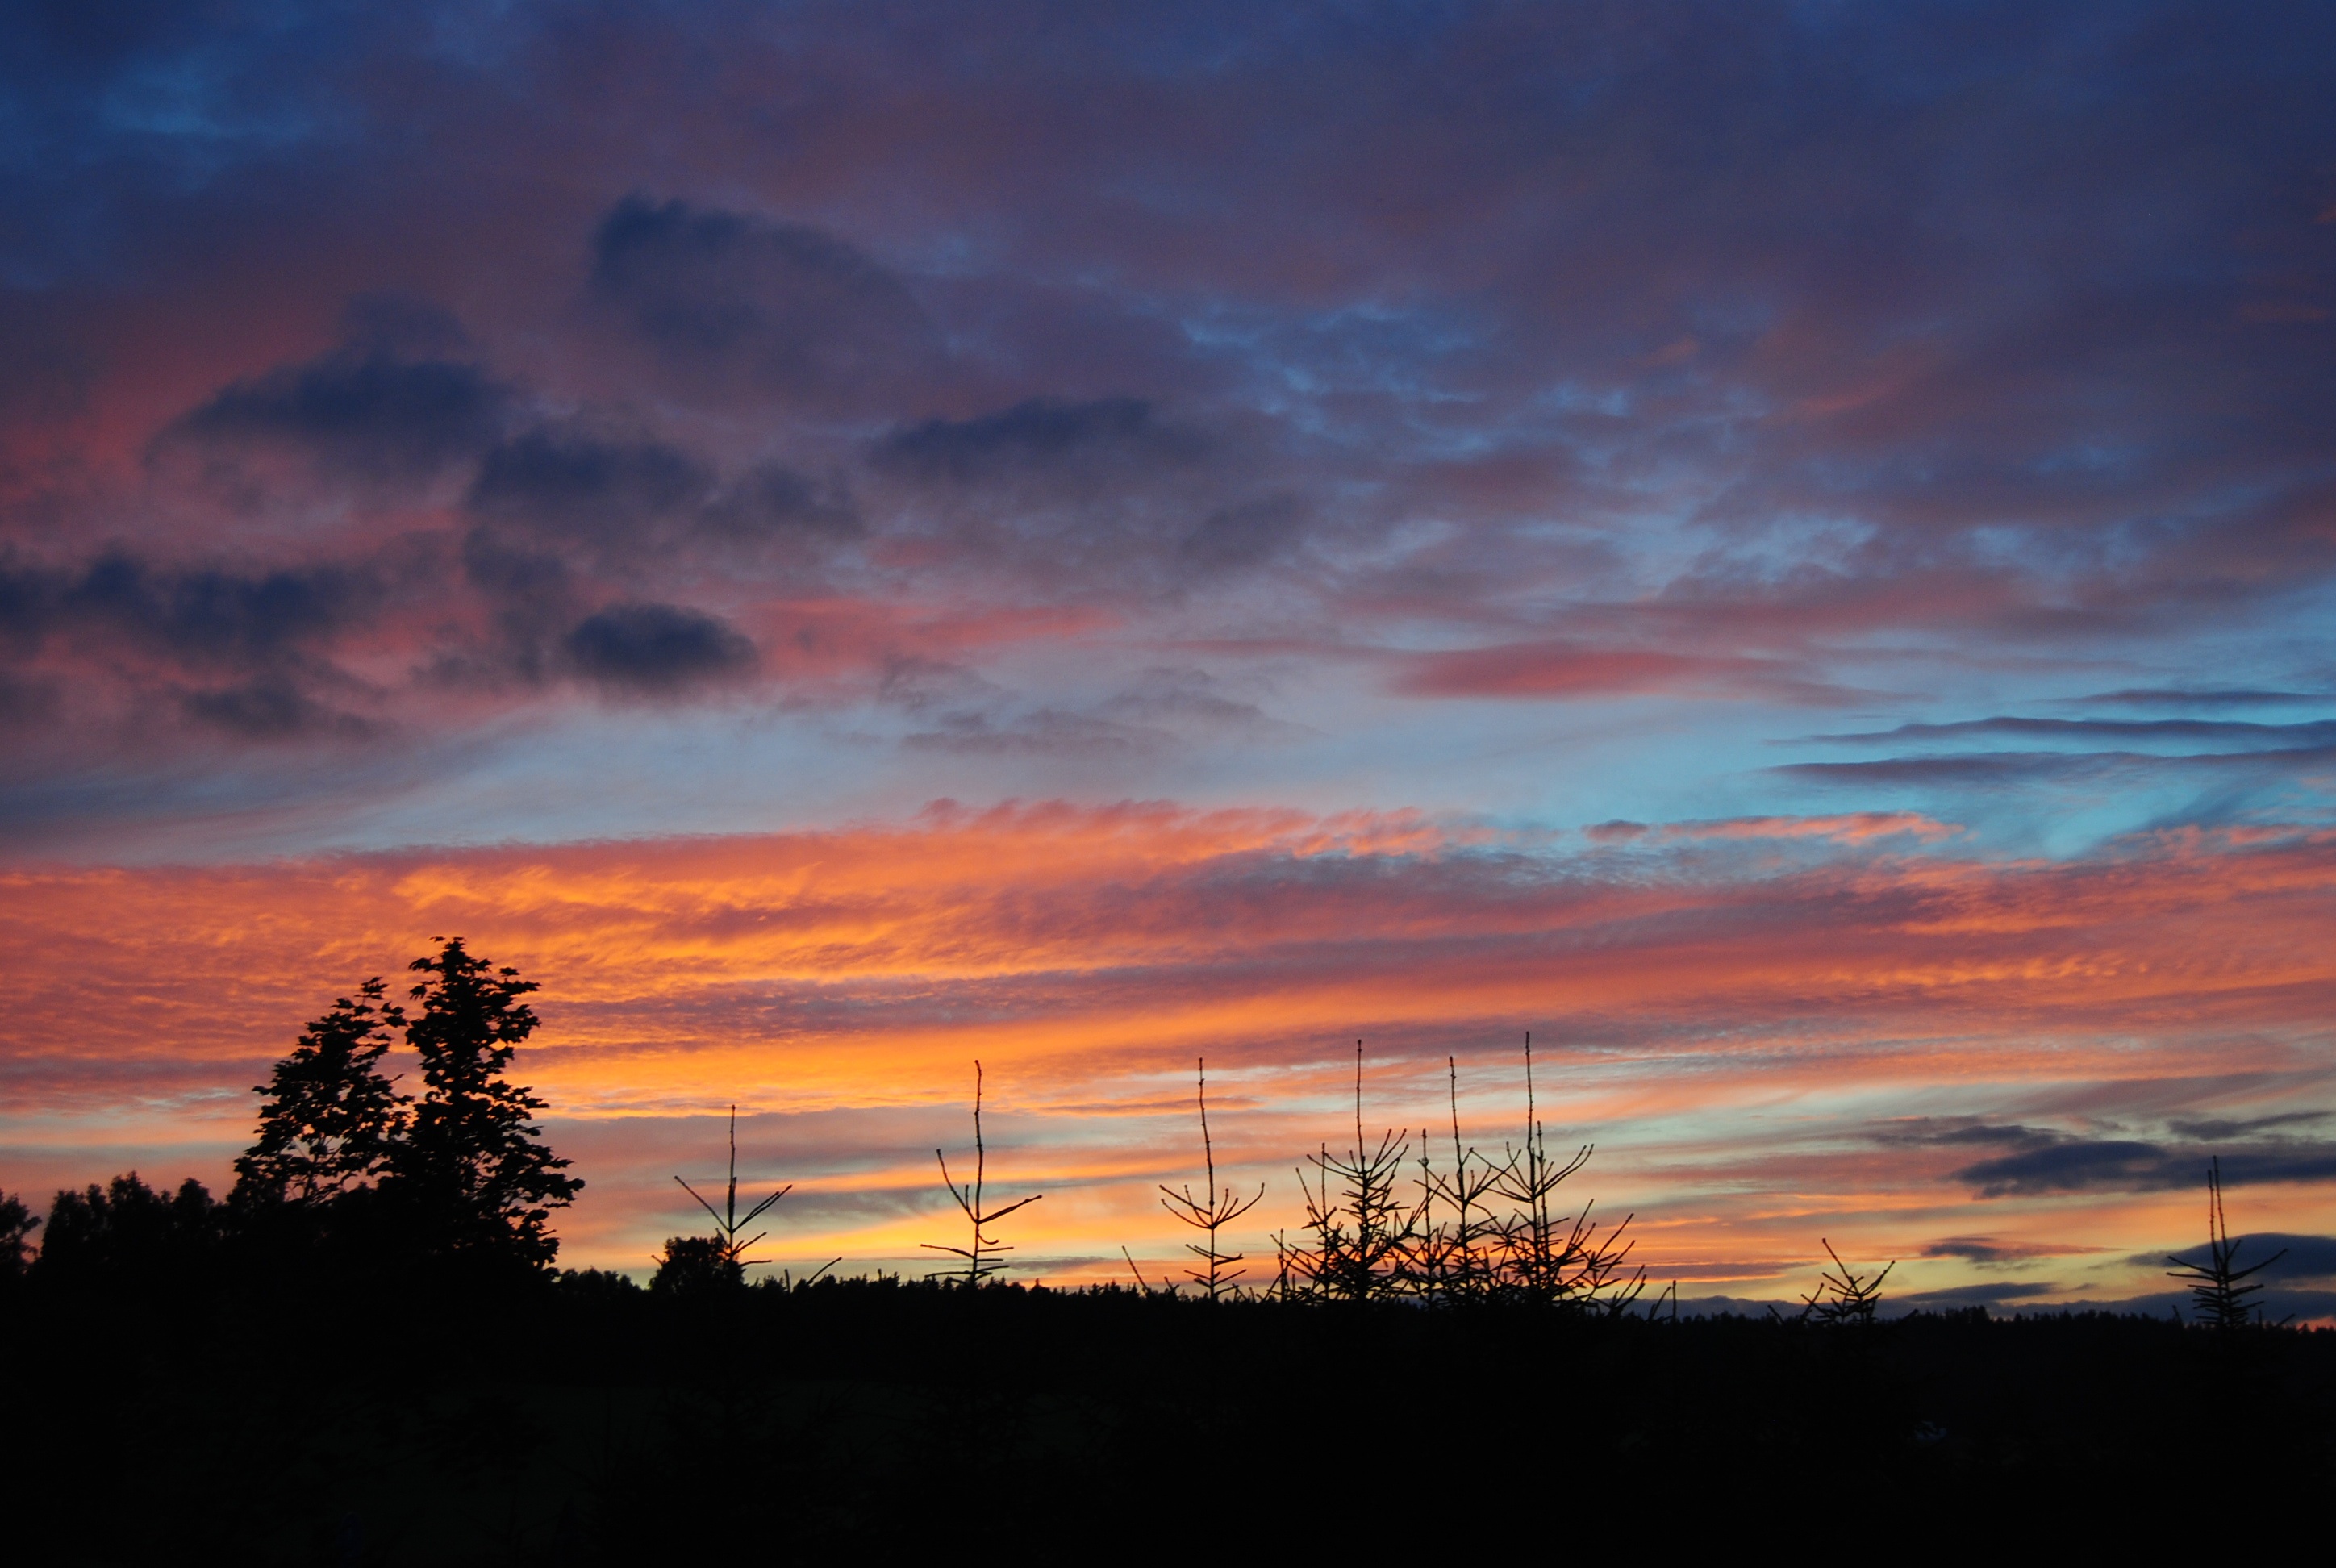
horizon, cloud, sky, sunrise, sunset, field, prairie, sunlight, morning, dawn, atmosphere, dusk, evening, afterglow, meteorological phenomenon, red sky at morning